Rope bondage

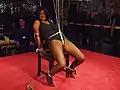
A woman bound to a chair at BoundCon 2013

A chair tie is a form of furniture bondage, a bondage technique which has multiple forms. It typically places the subject in a chair with wrists bound to the arm rests of the chair or bound behind the subject's back and behind the back rest. The subject's ankles are generally tied to the legs of the chair, and additional ropes are sometimes used to keep the subject fully secure. A chair tie is occasionally combined with suspension bondage.